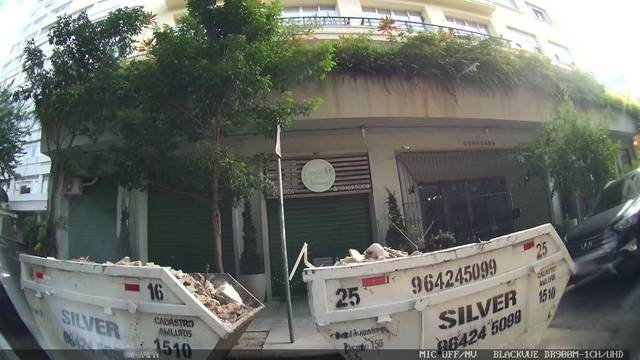
Region: Brazil
Coordinates: -23.569, -46.644